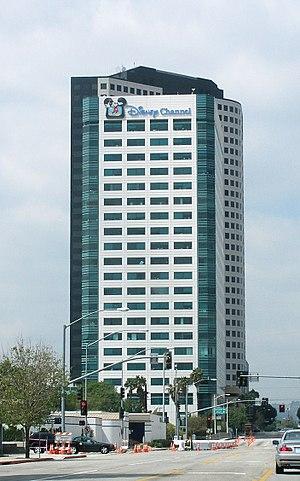
Walt Disney Television est une société regroupant les intérêts de la Walt Disney Company dans la télévision, filiale de Disney Media Networks. Walt Disney Television a été créée comme une société indépendante en 1983 mais ses origines remontent à la création d'un service chargé de la production télévisuelle à la fin des années 1940. La société s'est diversifiée depuis la chaîne de télévision Disney Channel en 1983 puis les différentes chaînes jeunesses de Disney de par le monde à l'ensemble des actifs télévisuels de Disney en Amérique du Nord.
Disney Channel Worldwide est une société filiale de Disney Media Networks regroupant les chaînes de télévision familiales et jeunesses portant le nom Disney de par le monde. Créée sous le nom Walt Disney Television et comme une société indépendante en 1983, ses origines remontent à la création d'un service chargé de la production télévisuelle à la fin des années 1940. La société s'est ensuite nommée Disney Channel Worldwide, Disney Channel International ou The Disney Channel et comprenait aussi la radiophonie
Disney Media Networks est l'une des divisions de la Walt Disney Company qui regroupe les activités de la société liées à la communication et aux médias. Elle comprend les groupes audiovisuels American Broadcasting Company, ESPN et Walt Disney Television ainsi que les participations dans plusieurs groupes audiovisuels de par le monde.
Disney Channel est une chaîne de télévision américaine appartenant à la Walt Disney Company. Ce sont des chaînes destinées aux enfants mais aussi à la famille. Elles dépendent toutes de Walt Disney Television et ont une programmation qui « essaye d'être la gardienne des valeurs familiales ». Toutefois elles n'appartiennent pas obligatoirement à la société Walt Disney Television. Ainsi les sociétés européennes sont financièrement détenues par des sociétés nationales ou transnationales, avec une gestion pan-européenne des programmes.